Dactyloidae

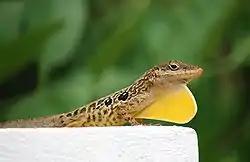
The Dominican anole (shown) is threatened by the introduced Puerto Rican crested anole

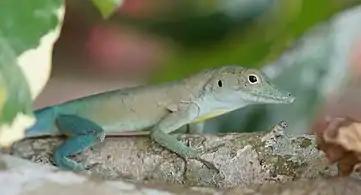
The Graham's anole (shown) and brown anole have been introduced to Bermuda where they threaten the rare Bermuda rock lizard

The willingness of many anoles of living close to humans in heavily altered habitats have made them common. Some anoles can occur in very high densities, as illustrated by the Saint Vincent bush, Puerto Rican bush and spotted anoles where it has been estimated that there locally are almost 28,000 individuals per hectare (11,500 per acre) in the first species and at least 20,000–21,000 per hectare (8,000–8,500 per acre) in the last two. However, in most species the density is lower and in rare anoles it can be well below 100 individuals per hectare (40 per acre). Some are restricted to specific habitats such as primary rainforest, making them more vulnerable. In a review in 2017, it was found that more than 50 anole species had a known total range that covered or less around their type locality. , only 90 anoles, equalling less than one-quarter of the total number of recognized species, had been rated by the IUCN. Most of these are either least concern (not threatened) or data deficient (limited available data prevents an assessment), but 7 are considered vulnerable, 14 endangered and 1 critically endangered. Typical threats to these are habitat loss from both humans and extreme weather, or competition/predation by introduced species. For example, the Finca Ceres anole, a critically endangered species only known from a single unprotected location in Matanzas Province, Cuba, has suffered habitat loss both due to hurricanes and expanding agricultural land. "A. amplisquamosus", a critically endangered species only known from highland forest in the Cusuco National Park region of Honduras, was common in the early 2000s, but by 2006 it had experienced a drastic decline and was only infrequently encountered. A clear explanation for this is lacking, although it may be related to habitat loss due to human development and agriculture. Similarly, "A. landestoyi", which only was described in 2016 and has not been rated by the IUCN, is restricted to the Loma Charco Azul reserve in Hispaniola, but it is seriously threatened by continuing illegal habitat destruction by slash-and-burn agriculture, livestock grazing and production of wood charcoal. Certain highly localized species can be threatened by other anoles. The Cook's anole, found only in southwestern Puerto Rico and considered endangered by the Puerto Rico Department of Natural and Environmental Resources, faces habitat loss and fragmentation from human development, predation by introduced species (especially cats and rats) and direct competition from a more widespread native, the Puerto Rican crested anole. The Puerto Rican crested anole has also been introduced to Dominica where it locally is outcompeting the endemic Dominican anole, having already largely displaced the South Caribbean ecotype (traditionally subspecies "Anolis o. oculatus"), which possibly may require a captive breeding program to ensure its survival.